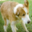
Label: dog